Bordeaux

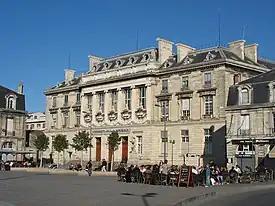
University Bordeaux 2, former faculty of medicine, now faculty of sociology

Bordeaux wine growing area has about of vineyards, 57 appellations, 10,000 wine-producing estates (châteaux) and 13,000 grape growers. With an annual production of approximately 960 million bottles, the Bordeaux area produces large quantities of everyday wine as well as some of the most expensive wines in the world. Included among the latter are the area's five "premier cru" (First Growth) red wines (four from Médoc and one, Château Haut-Brion, from Graves), established by the Bordeaux Wine Official Classification of 1855: